Drake University

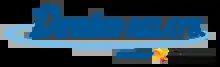
Drake Relays Logo

Drake's most famous event, the Drake Relays, began in 1910 in a blizzard with fewer than 100 participants. In 1935 Jesse Owens set an American broad jump record (26 feet 1-3/4 inches) at the Drake Relays. Today, the Drake Relays draws athletes from all over the world, including Olympians. It is common to see Relays participants compete in the Summer Olympics and vice versa. Students' kick-off the Relays in the annual tradition of street painting, in which student organizations colorfully decorate areas of Carpenter Avenue near the center of campus under a common theme.